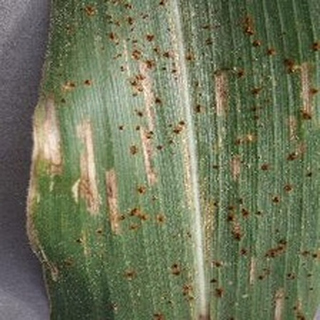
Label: corn_gray_leaf_spot